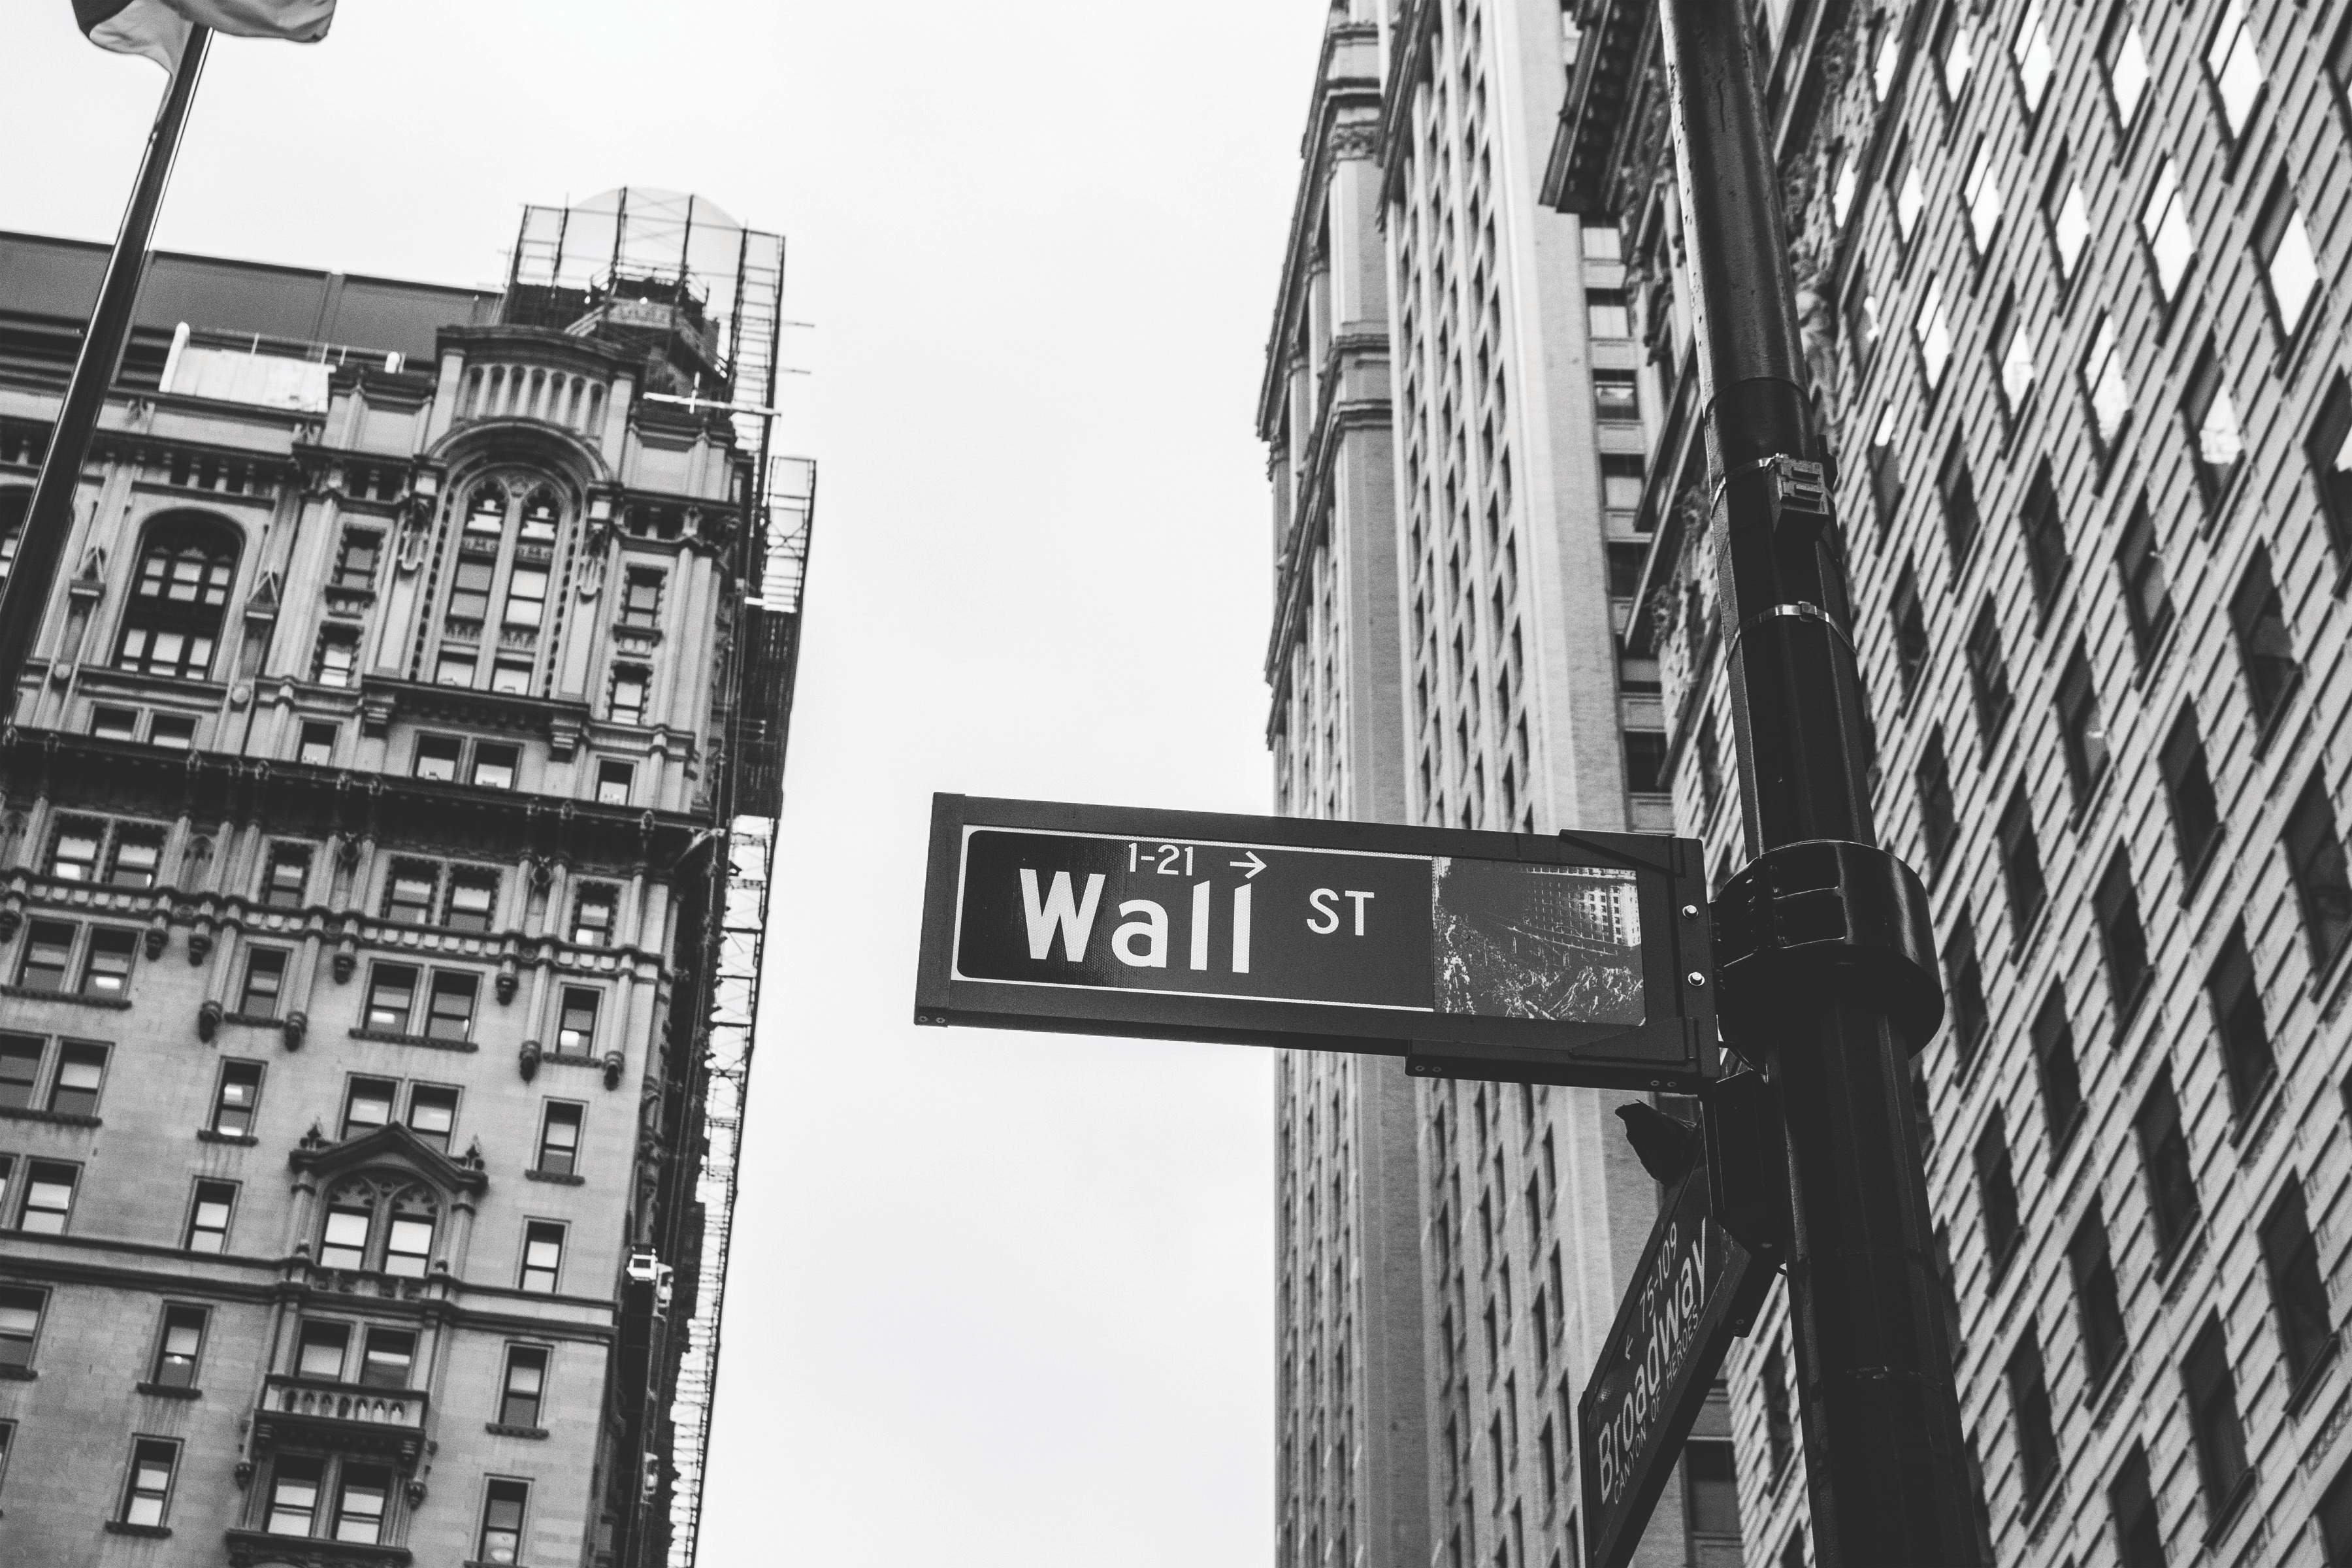
black and white, road, street, photography, building, city, skyscraper, new york, cityscape, sign, black, monochrome, infrastructure, photograph, shape, metropolis, finance, urban area, monochrome photography